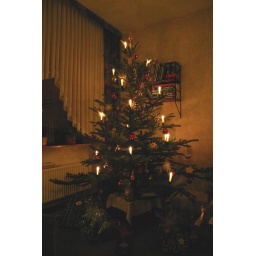
Christmas at home - Christmas tree in the dark